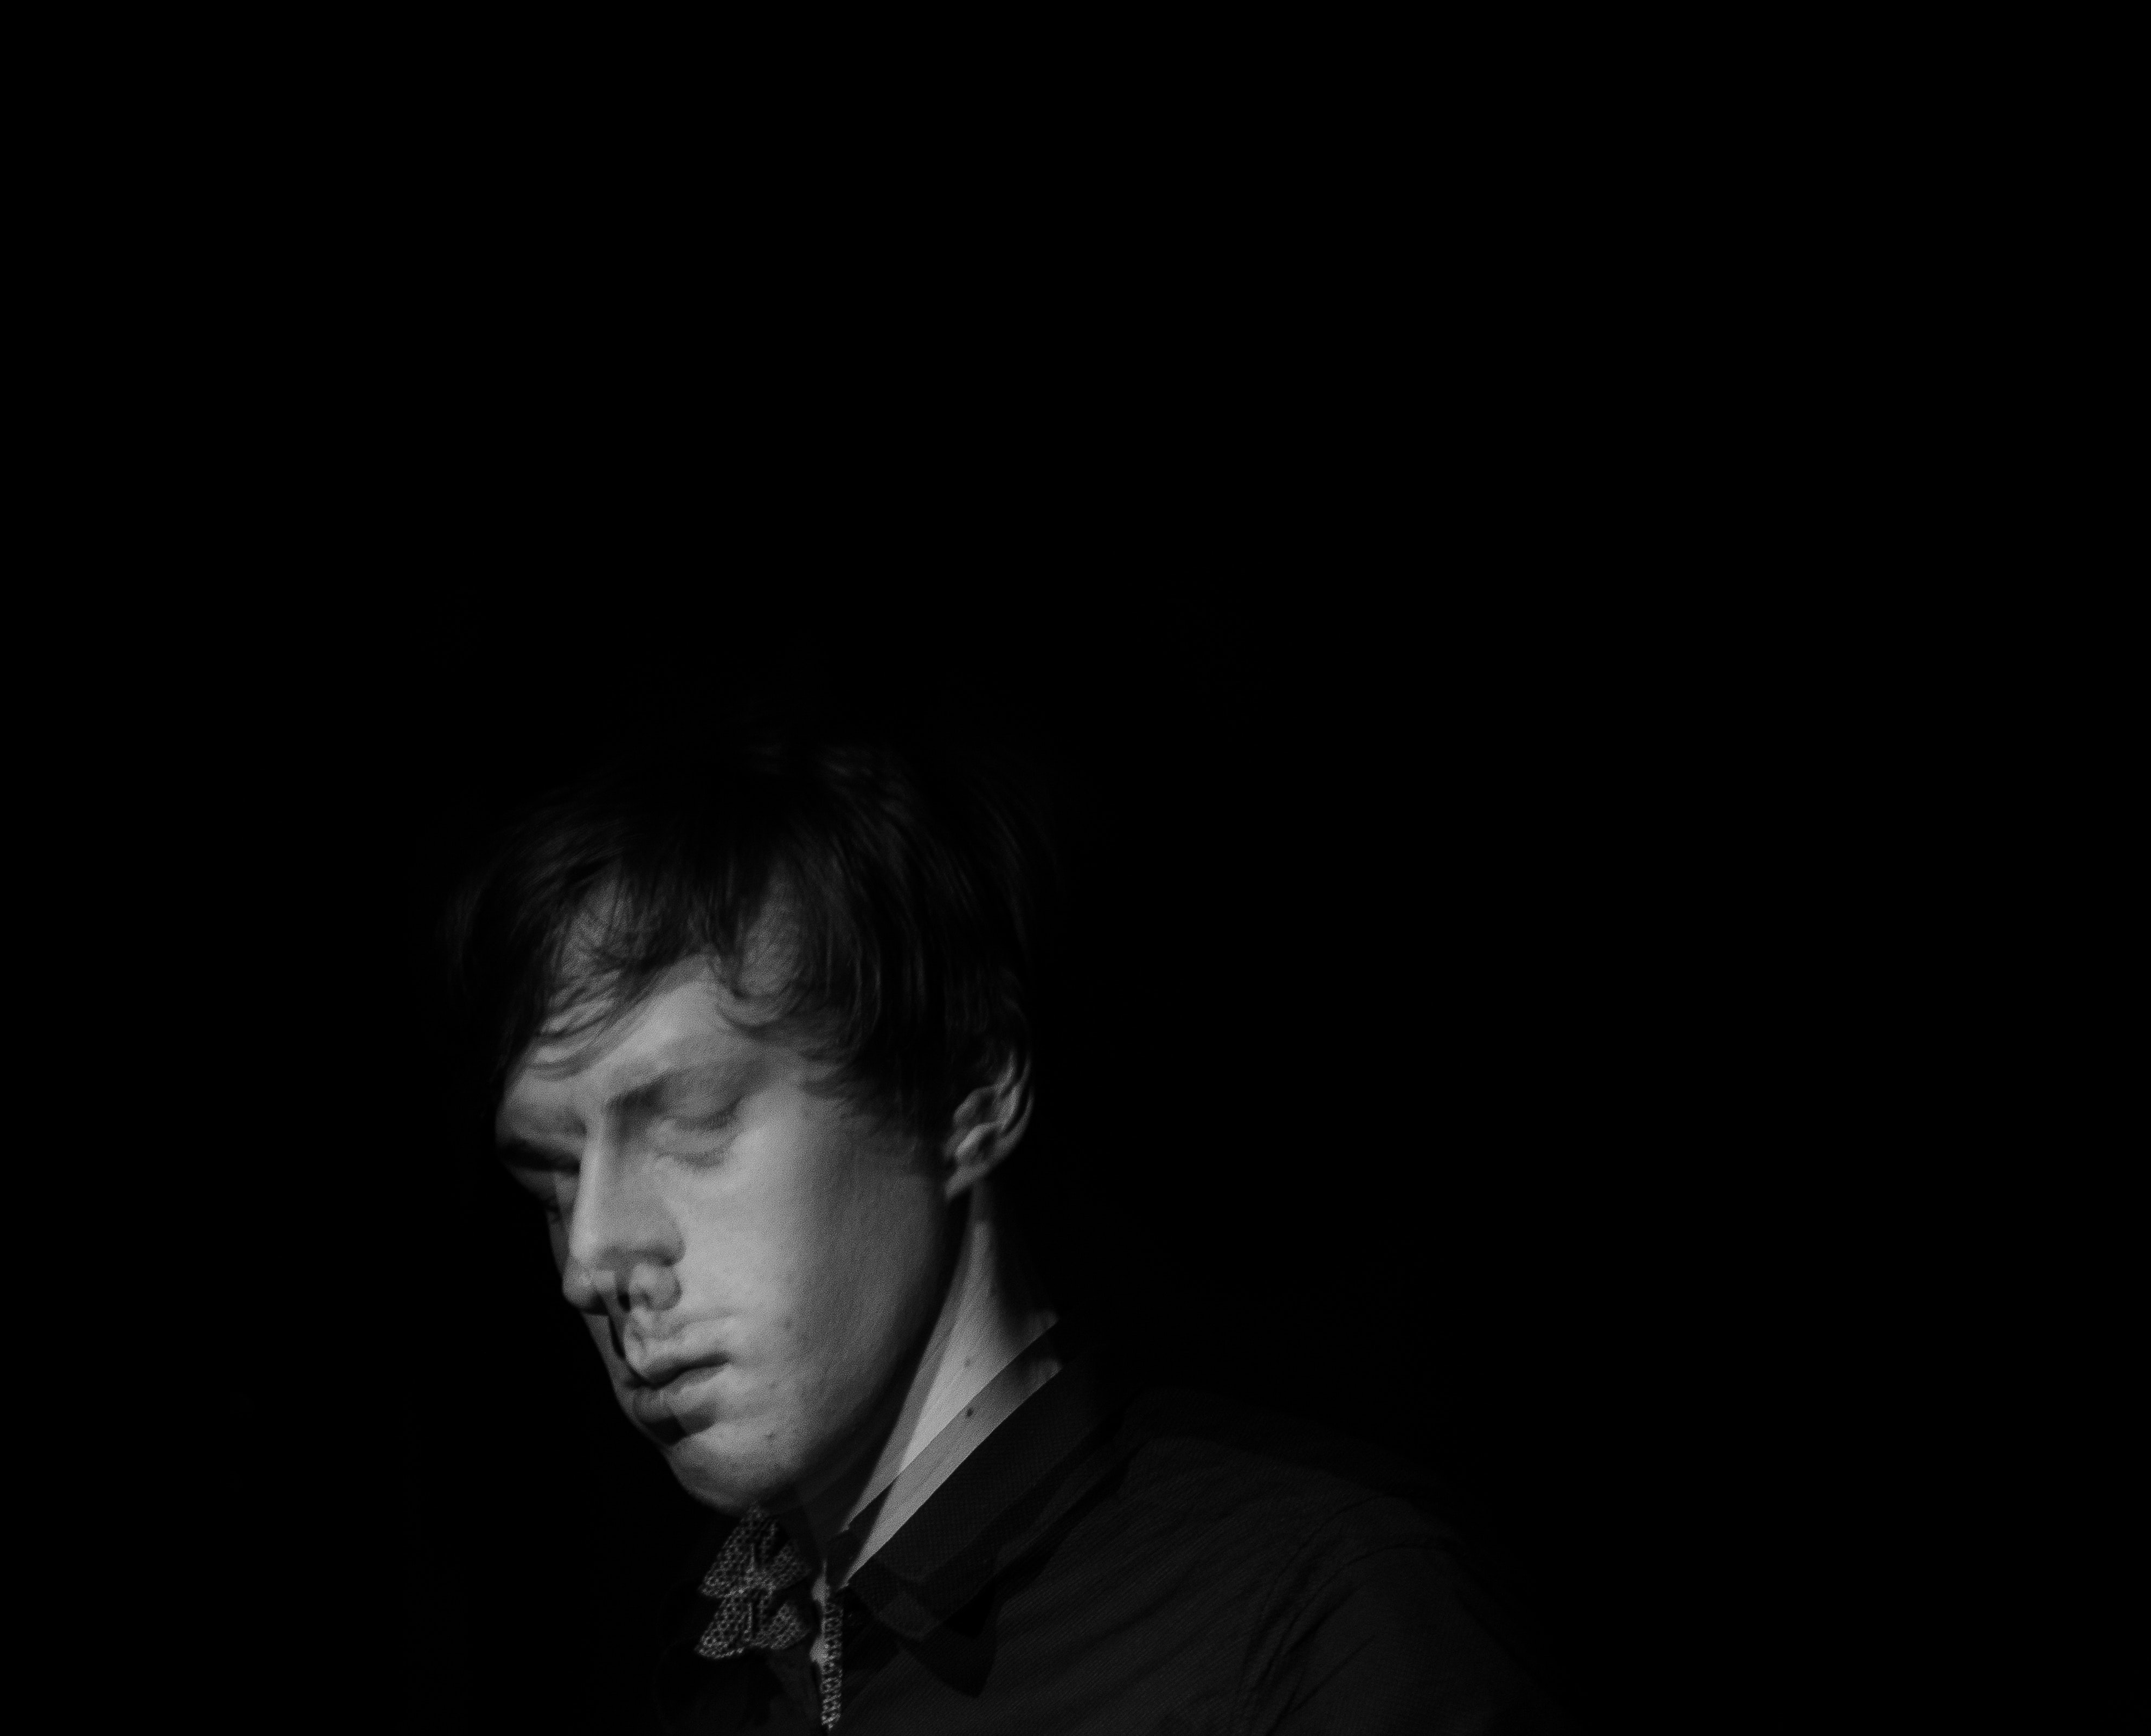
black, white, photograph, face, darkness, portrait, head, black and white, monochrome photography, monochrome, photography, snapshot, human, fun, portrait photography, flash photography, smile, midnight, style